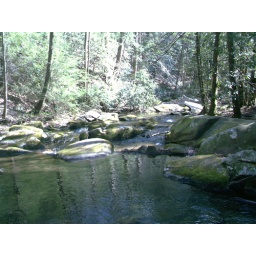
Creek running therough the mountains in Pickens South Carolina